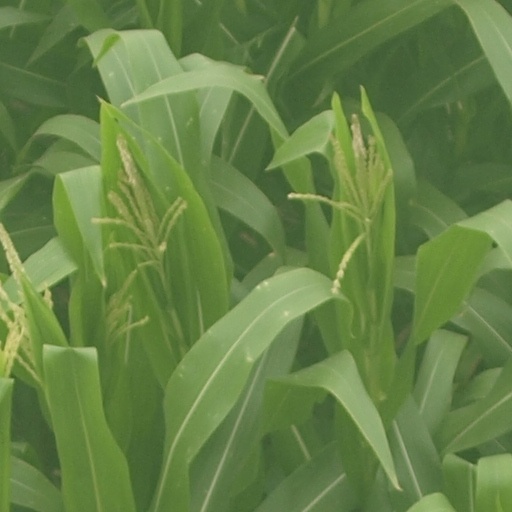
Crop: maize; corn